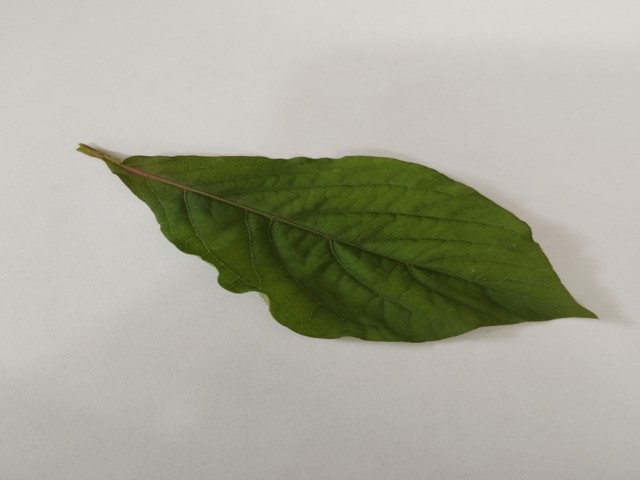
Plant: apang